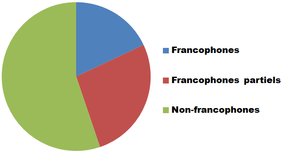
Francophonie au Cameroun en 2005 selon l'OIF. Source: http://20mars.francophonie.org/IMG/pdf/FICHE_03_Nombre_de_francophones.pdf
Le français est diffusé dans de nombreux pays de par le monde, avec des statuts différents.
309 langues sont recensées au Cameroun.